Wheat flour

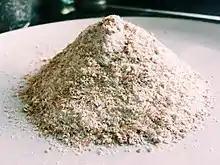

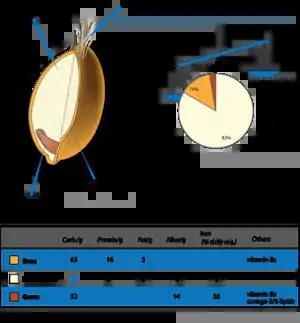
Parts of a wheat kernel and their nutritional values

Wheat flour is available in many varieties; the categorization is regional, and the same name may have several different regional meanings.